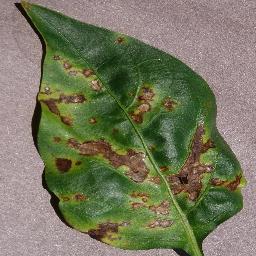
Label: Pepper,_bell___Bacterial_spot